Docking (molecular)

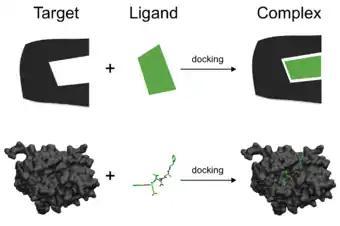
Schematic illustration of docking a small molecule ligand (green) to a protein target (black) producing a stable complex.

The associations between biologically relevant molecules such as proteins, peptides, nucleic acids, carbohydrates, and lipids play a central role in signal transduction. Furthermore, the relative orientation of the two interacting partners may affect the type of signal produced (e.g., agonism vs antagonism). Therefore, docking is useful for predicting both the strength and type of signal produced.